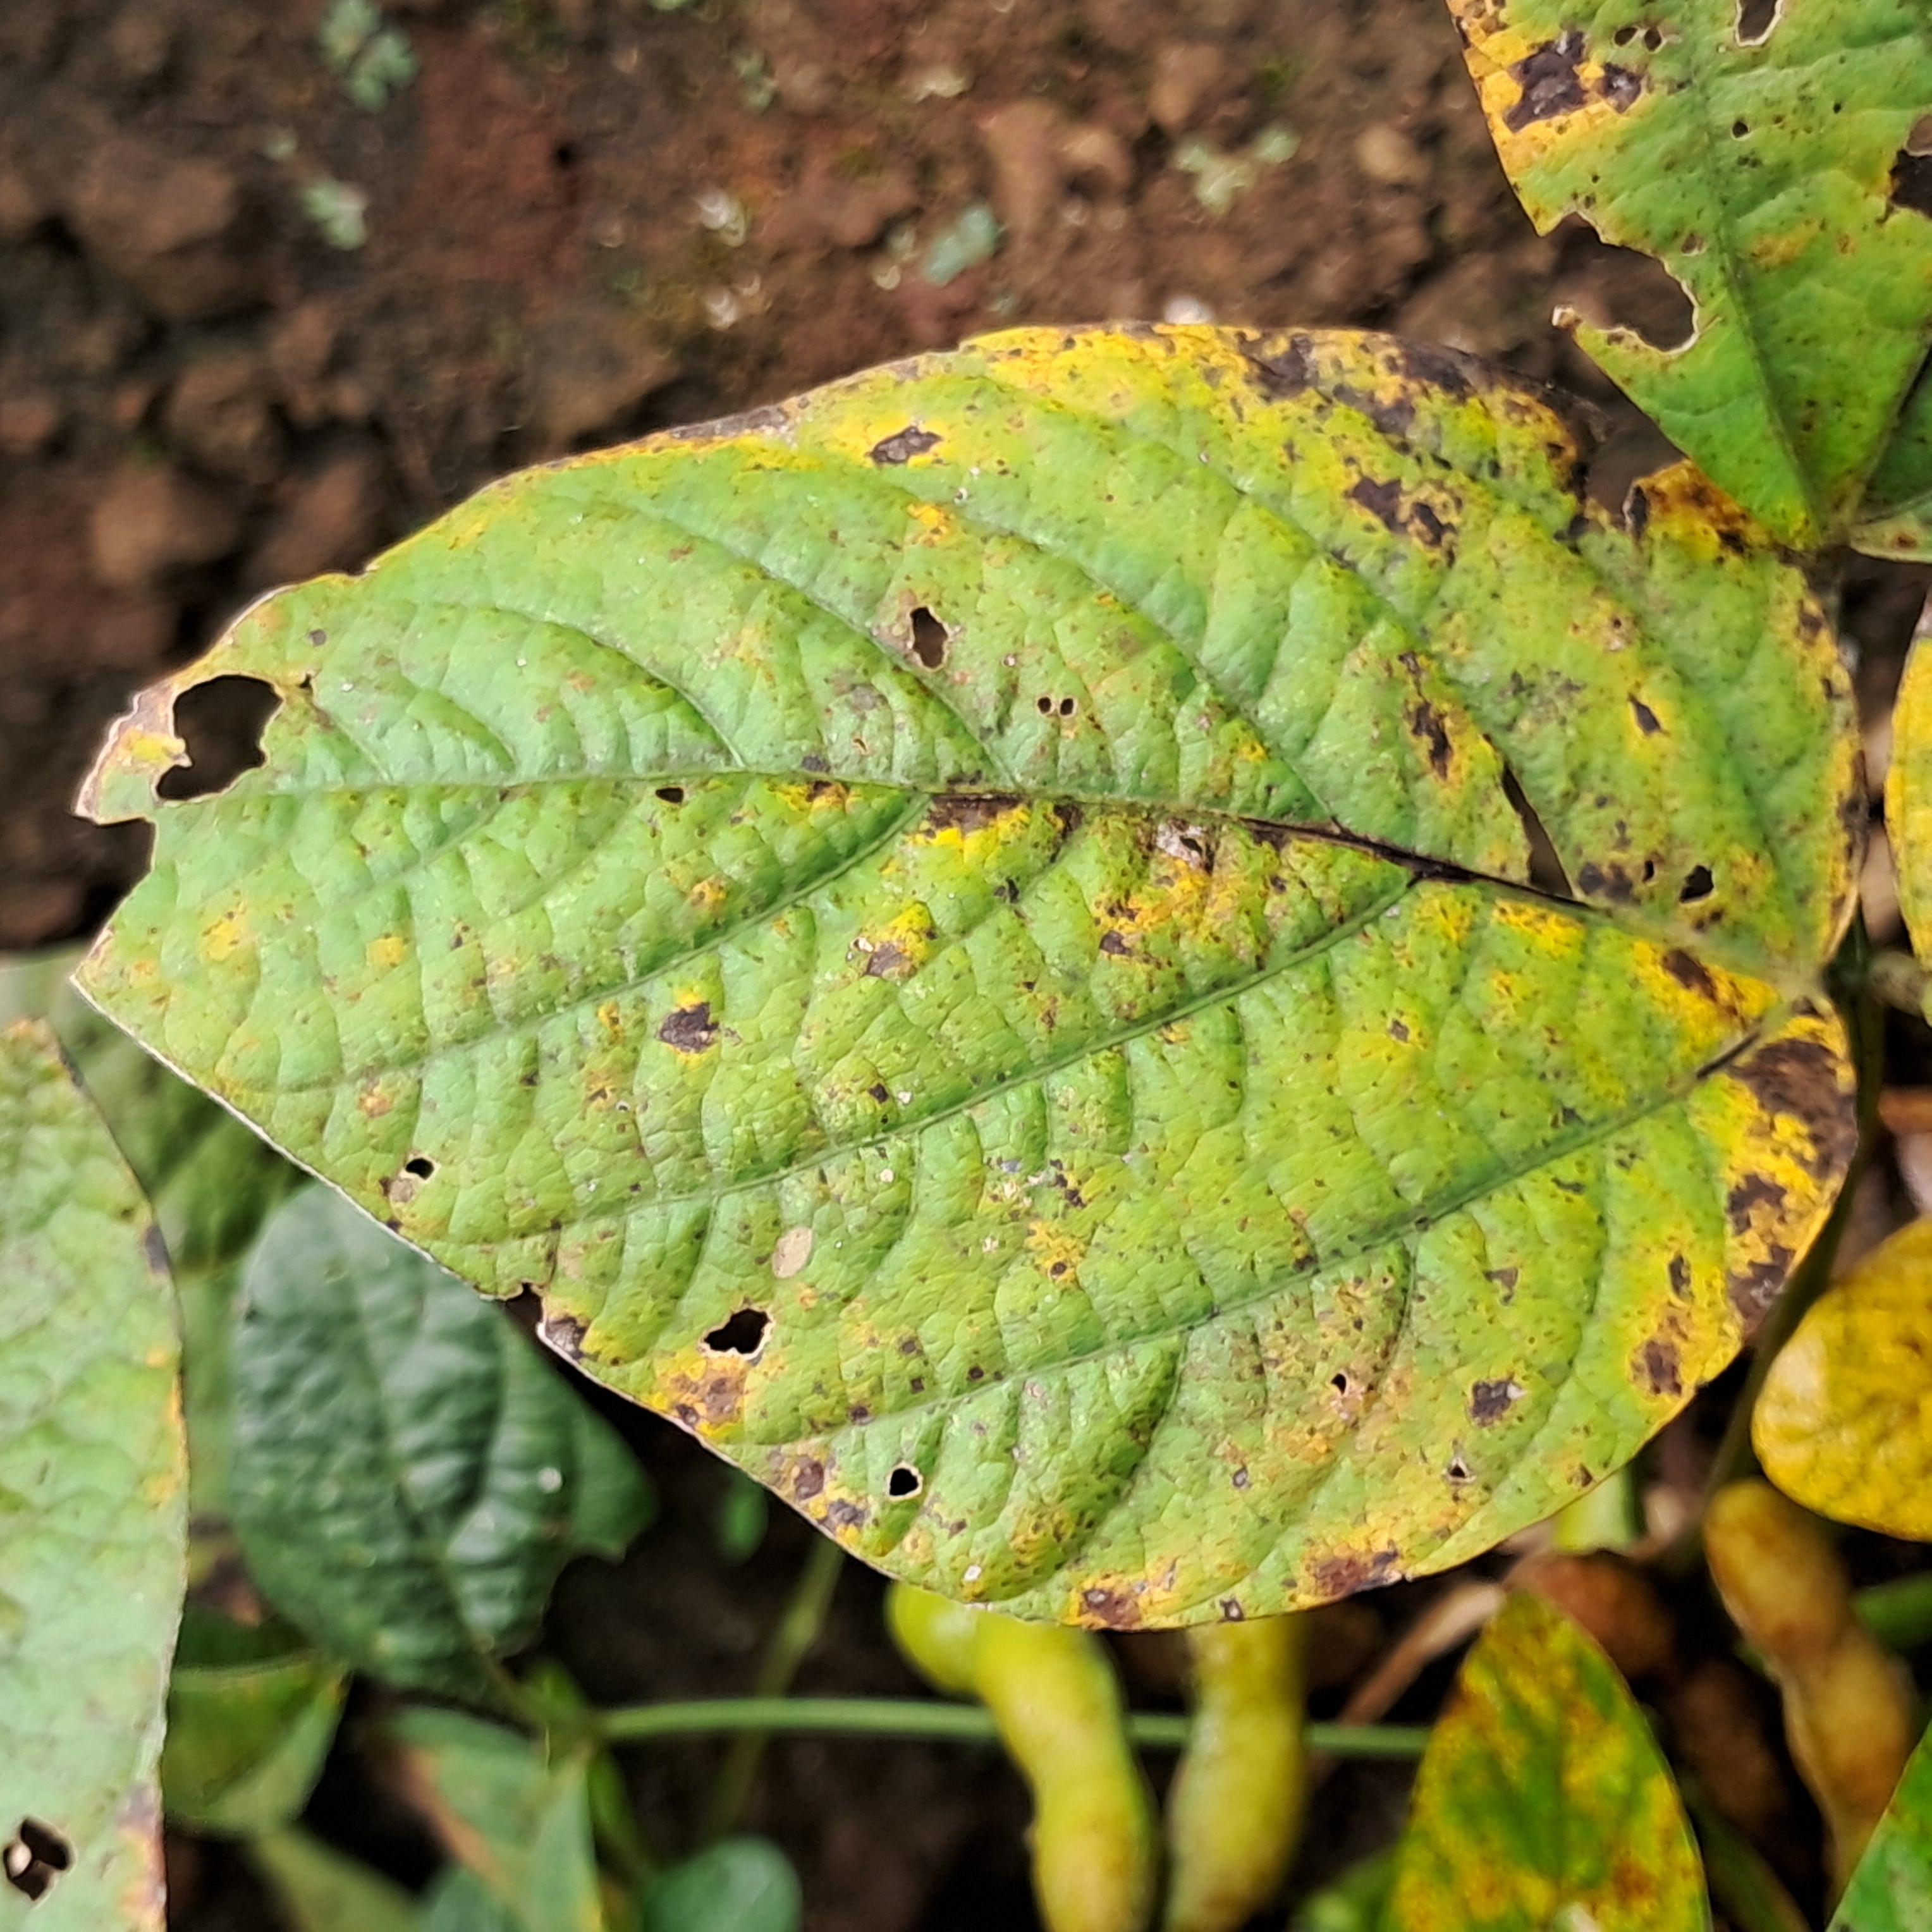
Label: Rust